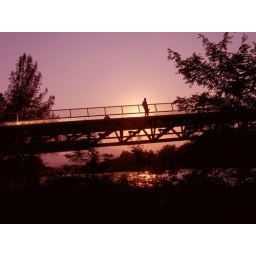
The world-renowned Sundial Bridge is a walking bridge spanning the Sacramento River in Redding, CA